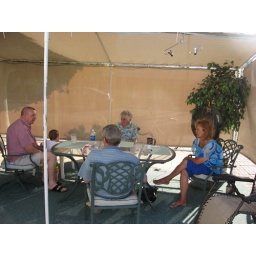
From the pink shirt around to the right: my great Uncle Wes, my great Aunt Evon, my mom, and my dad.